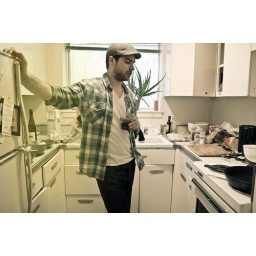
boy in plaid cooks in the kitchen